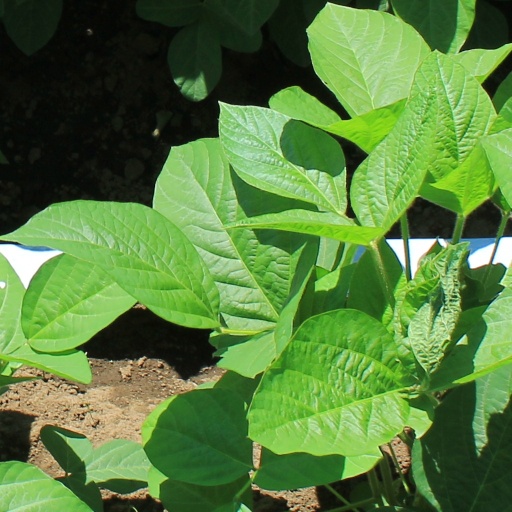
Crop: soybean